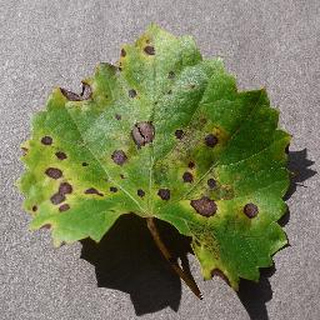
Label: grape_black_rot